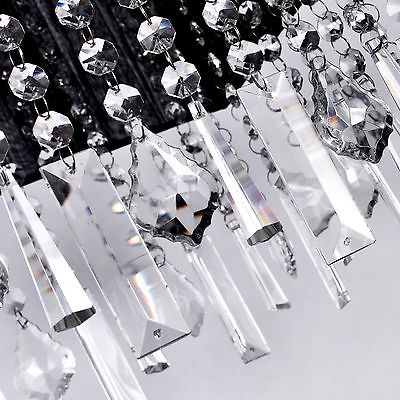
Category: lamp